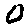
Label: 0